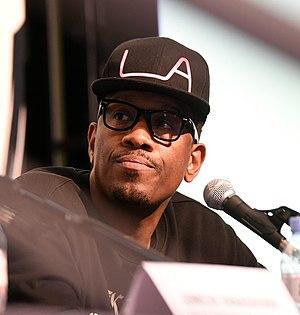
LeSean Thomas au festival international du film d'animation d'Annecy 2019.
Le Festival international du film d'animation d'Annecy 2019, 43ᵉ édition du festival, se déroule du 10 au 15 juin 2019. Le pays à l'honneur lors de cette édition est le Japon.